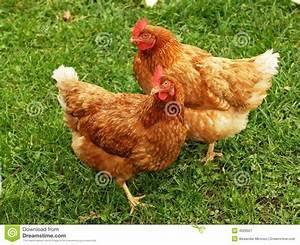
chicken